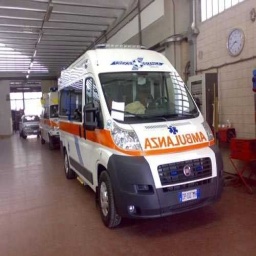
Label: ambulance